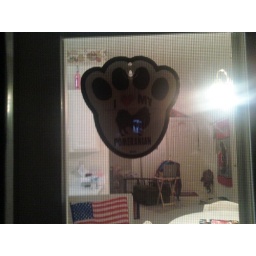
the little sign in my sliding glass door window, from the outside... hehe